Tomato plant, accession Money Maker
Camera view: horizontal (90 deg, fisheye); turntable rotation: 60 degrees
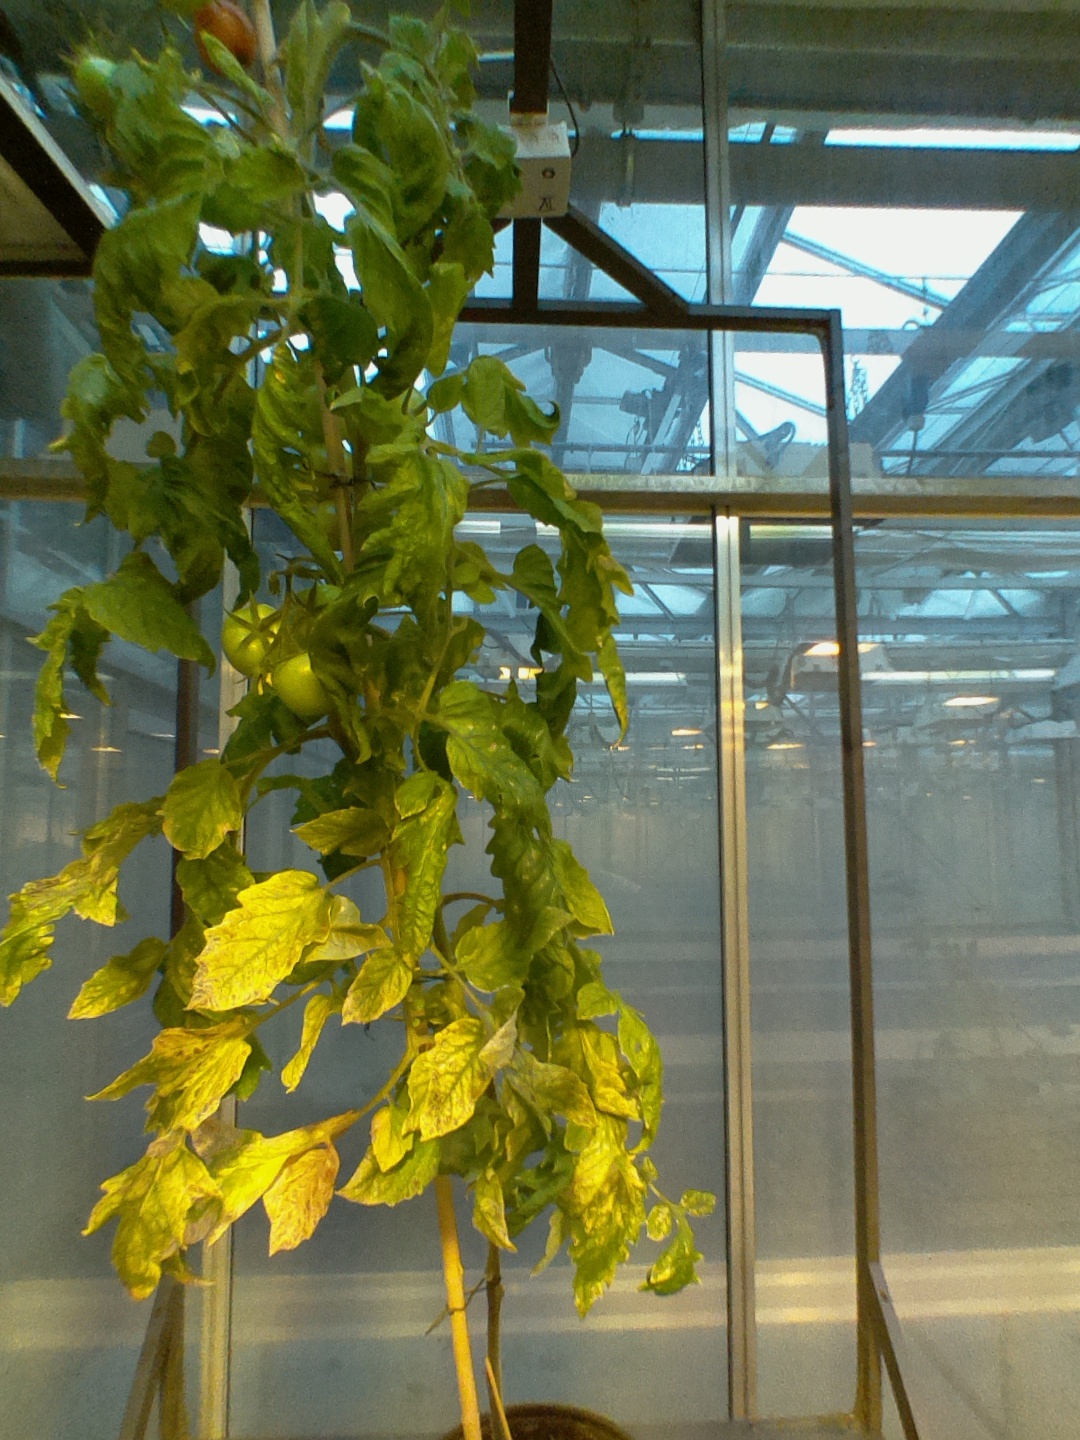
BBCH growth stage 81: 10%-20% of fruits show typical fully ripe color